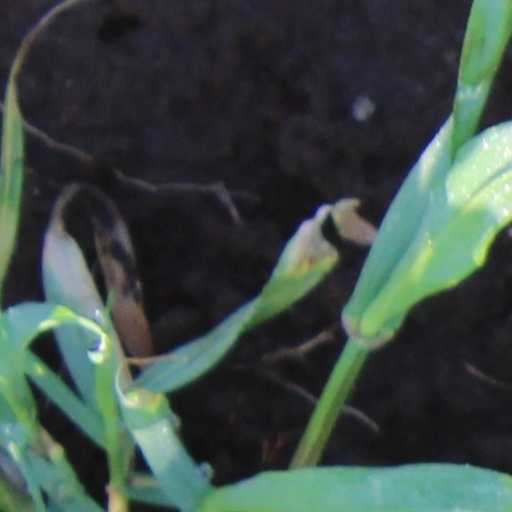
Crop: wheat